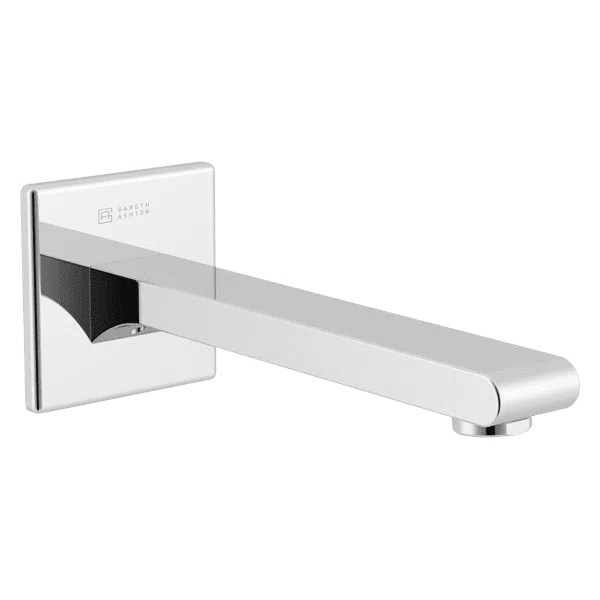
Gareth Ashton Park Avenue Straight Basin Spout
Transform your bathroom into a chic oasis with the Gareth Ashton Park Avenue Straight Basin Spout. This sleek two-piece spout brings high-end style inspired by the iconic architecture of New York City. Sleek and streamlined design with clean lines - perfect for modern or contemporary bathrooms Spout projection of 210mm provides excellent clearance and easy accessibility Comes with handy aerator allowing use with both basin and bath Durable construction made to last New York inspired style adds urban chic to your space Bring the essence of Park Avenue into your home with the Gareth Ashton Park Avenue Straight Basin Spout. With its sophisticated styling, it makes a gorgeous focal point for your bathroom. Order today and create a bathroom oasis!
Brand: Gareth Ashton
Category: Hardware > Plumbing > Plumbing Fixture Hardware & Parts > Shower Parts > Shower Arms & Connectors